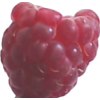
Label: raspberry